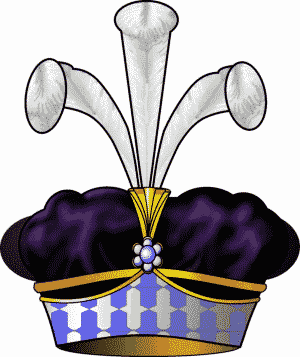
Nicolas-Joseph Maison, né le 19 décembre 1771 à Épinay-sur-Seine et mort le 13 février 1840 à Paris, est un général français de la Révolution et de l’Empire, fait maréchal de France sous la Restauration. Sous la monarchie de Juillet, il a été ministre des Affaires étrangères, puis de la Guerre.
La noblesse d'Empire est l'appellation consacrée par l'historiographie française qui regroupe l’ensemble des personnes ayant reçu un titre sous le Premier Empire ou durant les Cent-Jours, et leurs héritiers selon la règle de la primogéniture masculine. Napoléon Iᵉʳ souhaitait constituer une élite stable, issue de la Révolution française, en attribuant des titres inspirés de l'Ancien Régime, à l'exception toutefois des titres de vicomte et de marquis et en ajoutant celui de prince, accompagnés de majorats.
Jean-Chrysostôme Calès, né le 27 janvier 1769 à Caraman et décédé le 21 avril 1853 à Cessales, est un officier de l'armée française qui sert au cours des guerres révolutionnaires et des guerres napoléoniennes. Il est également un représentant élu à la Chambre des Cent-Jours.